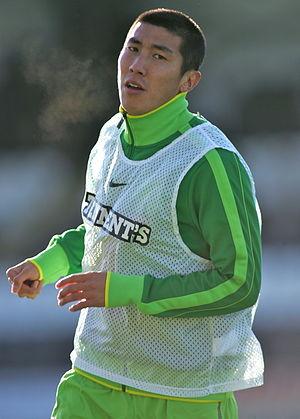
Cha Du-ri, né le 25 juillet 1980 à Francfort-sur-le-Main en Allemagne de l'Ouest, est un footballeur international sud-coréen, qui évoluait au poste de défenseur. C'est le fils du célèbre footballeur Cha Bum-geun, considéré comme le meilleur joueur sud-coréen de tous les temps et élu « meilleur joueur asiatique du XXᵉ siècle ».